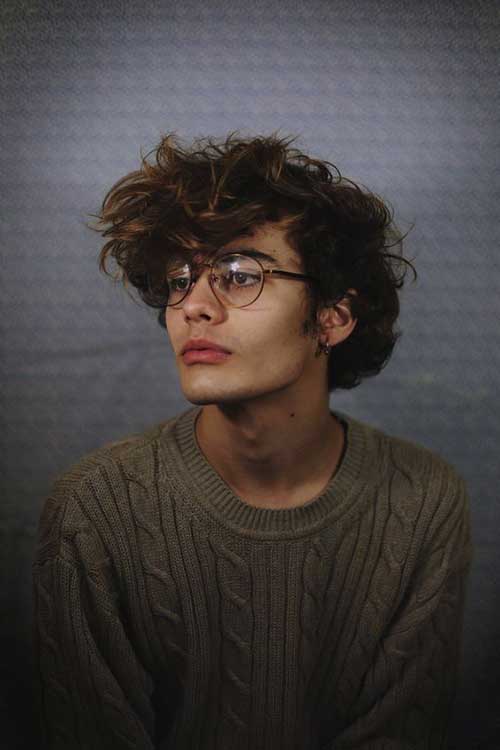
Portrait style: Real Portrait